Martyrs of Campo di Marte

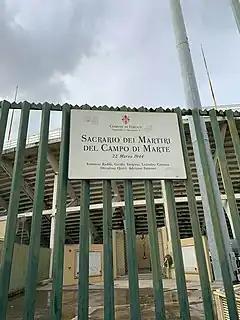
Memorial to the victims

The Martyrs of Campo di Marte were five men executed in the Campo di Marte borough of Florence by the forces of the Fascist Italian Social Republic (RSI) for refusing to be drafted into the military, and for suspicion of Partisan activity.